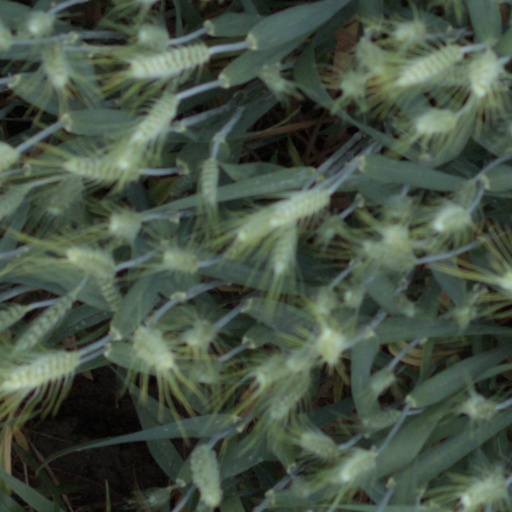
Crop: wheat